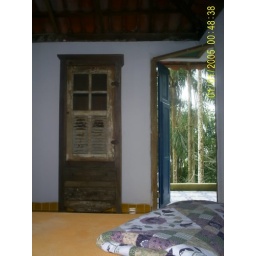
second floor in the biggest house